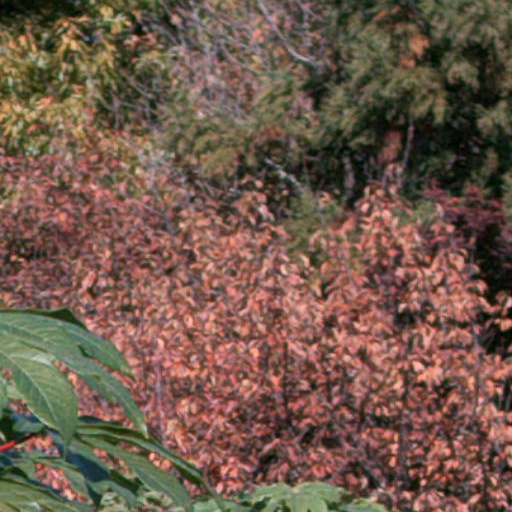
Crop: cassava